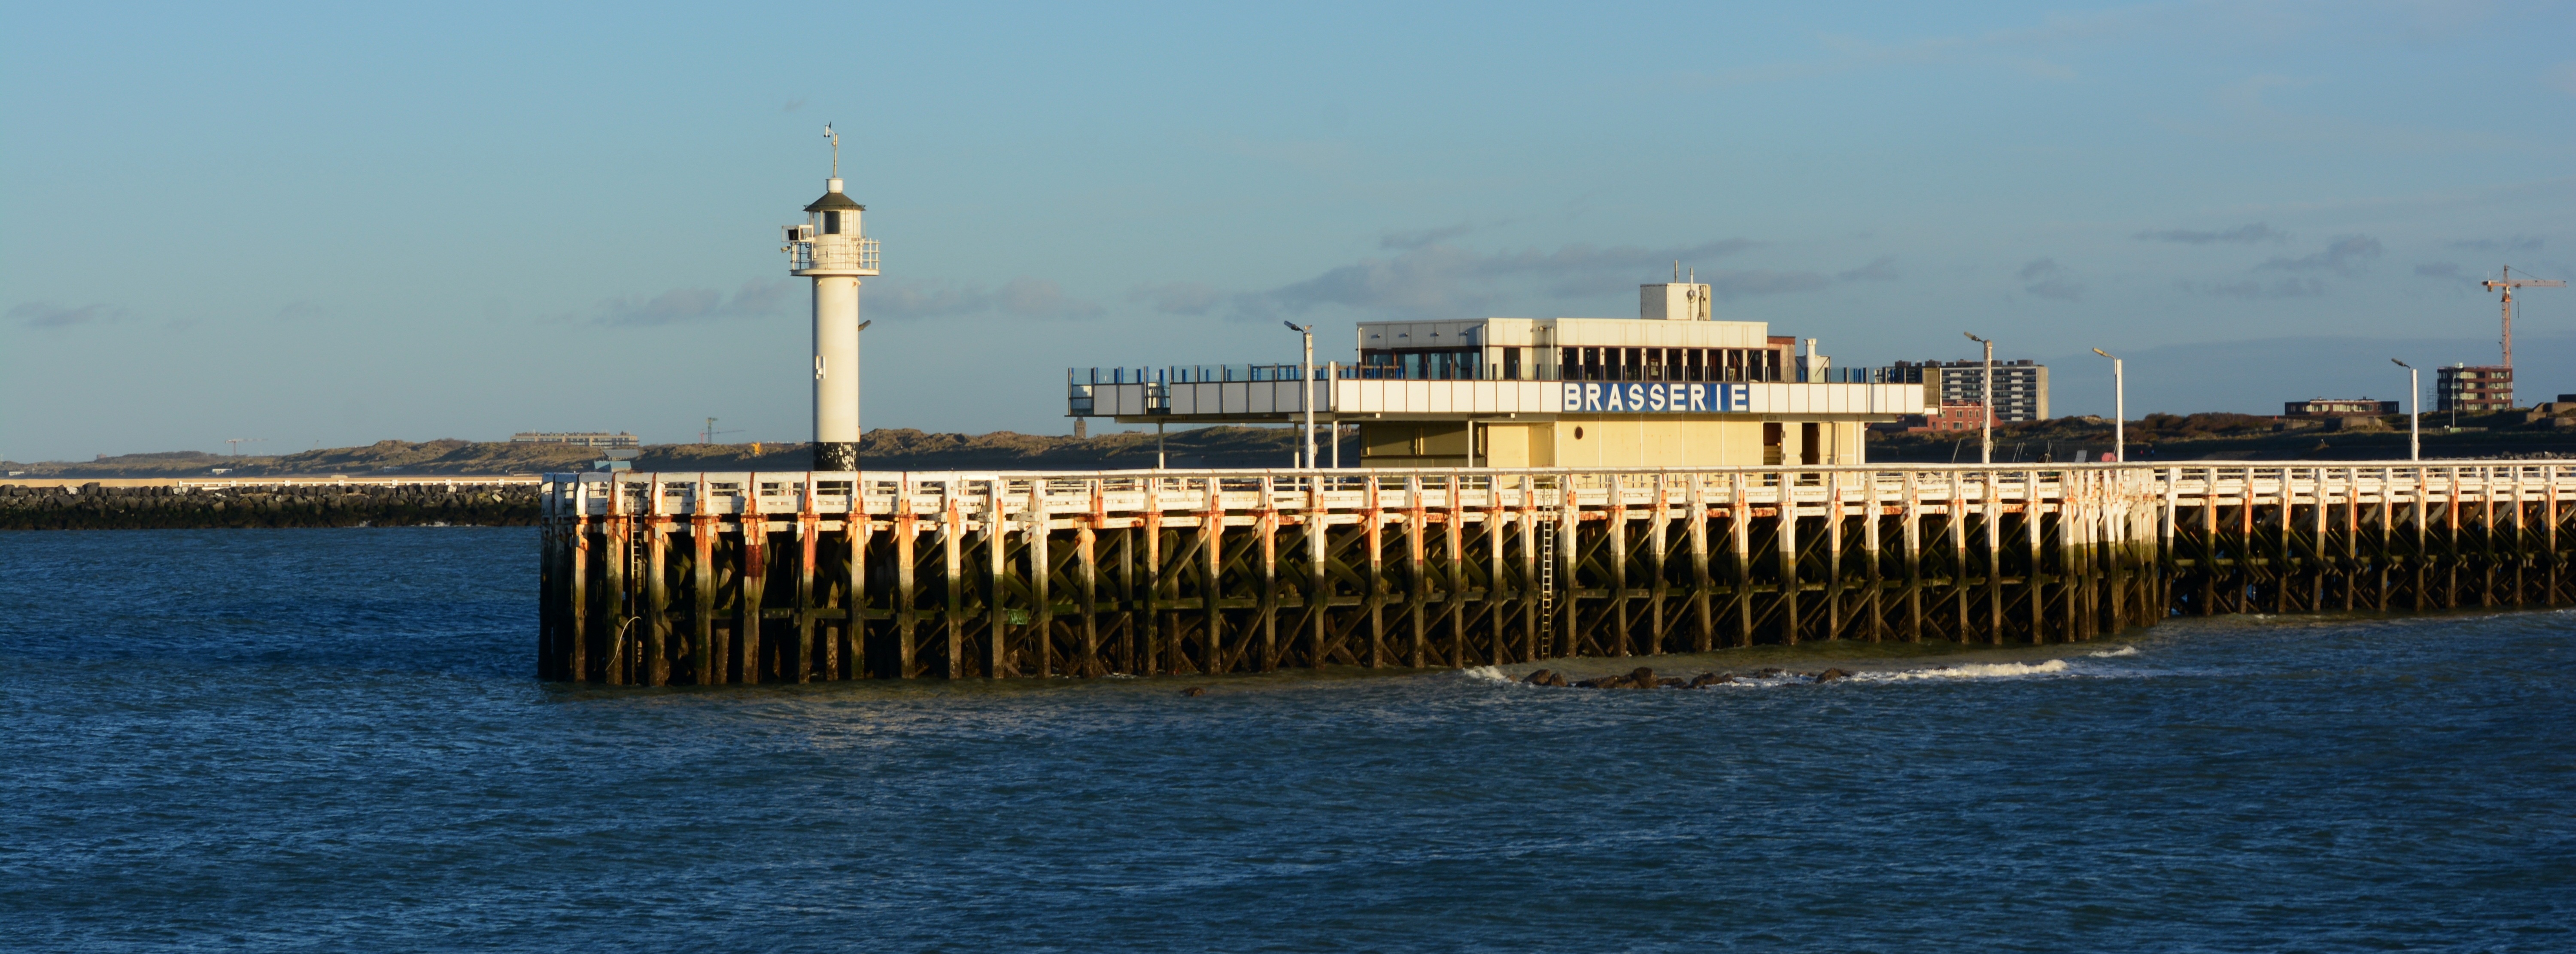
sea, lighthouse, pier, vehicle, tower, landmark, channel, breakwater, oostende